Mike Lee (boxer)

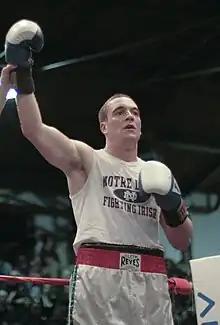
Lee at a Chicago Golden Gloves competition in 2009

Lee was introduced to the sport at age 16, when his cousin, who is an amateur boxer, took him to the Windy City Gym.